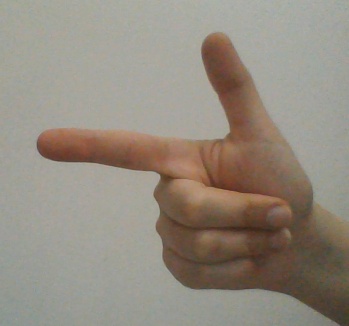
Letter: yaa